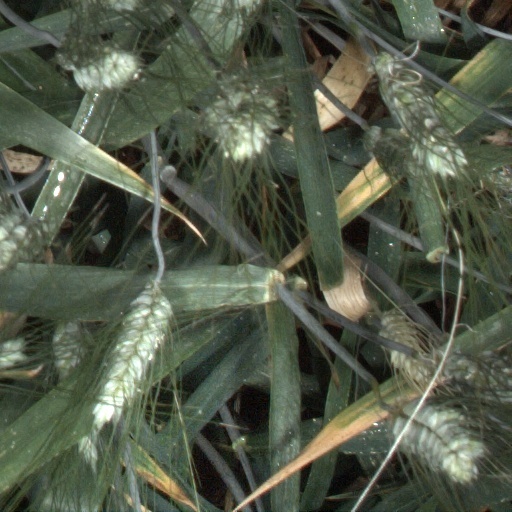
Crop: wheat